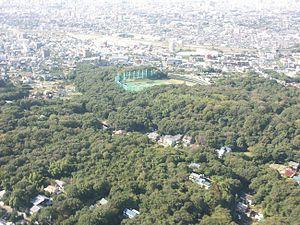
Tempaku est l'un des 16 arrondissements de la ville de Nagoya au Japon. Il est situé à l’est de la ville.